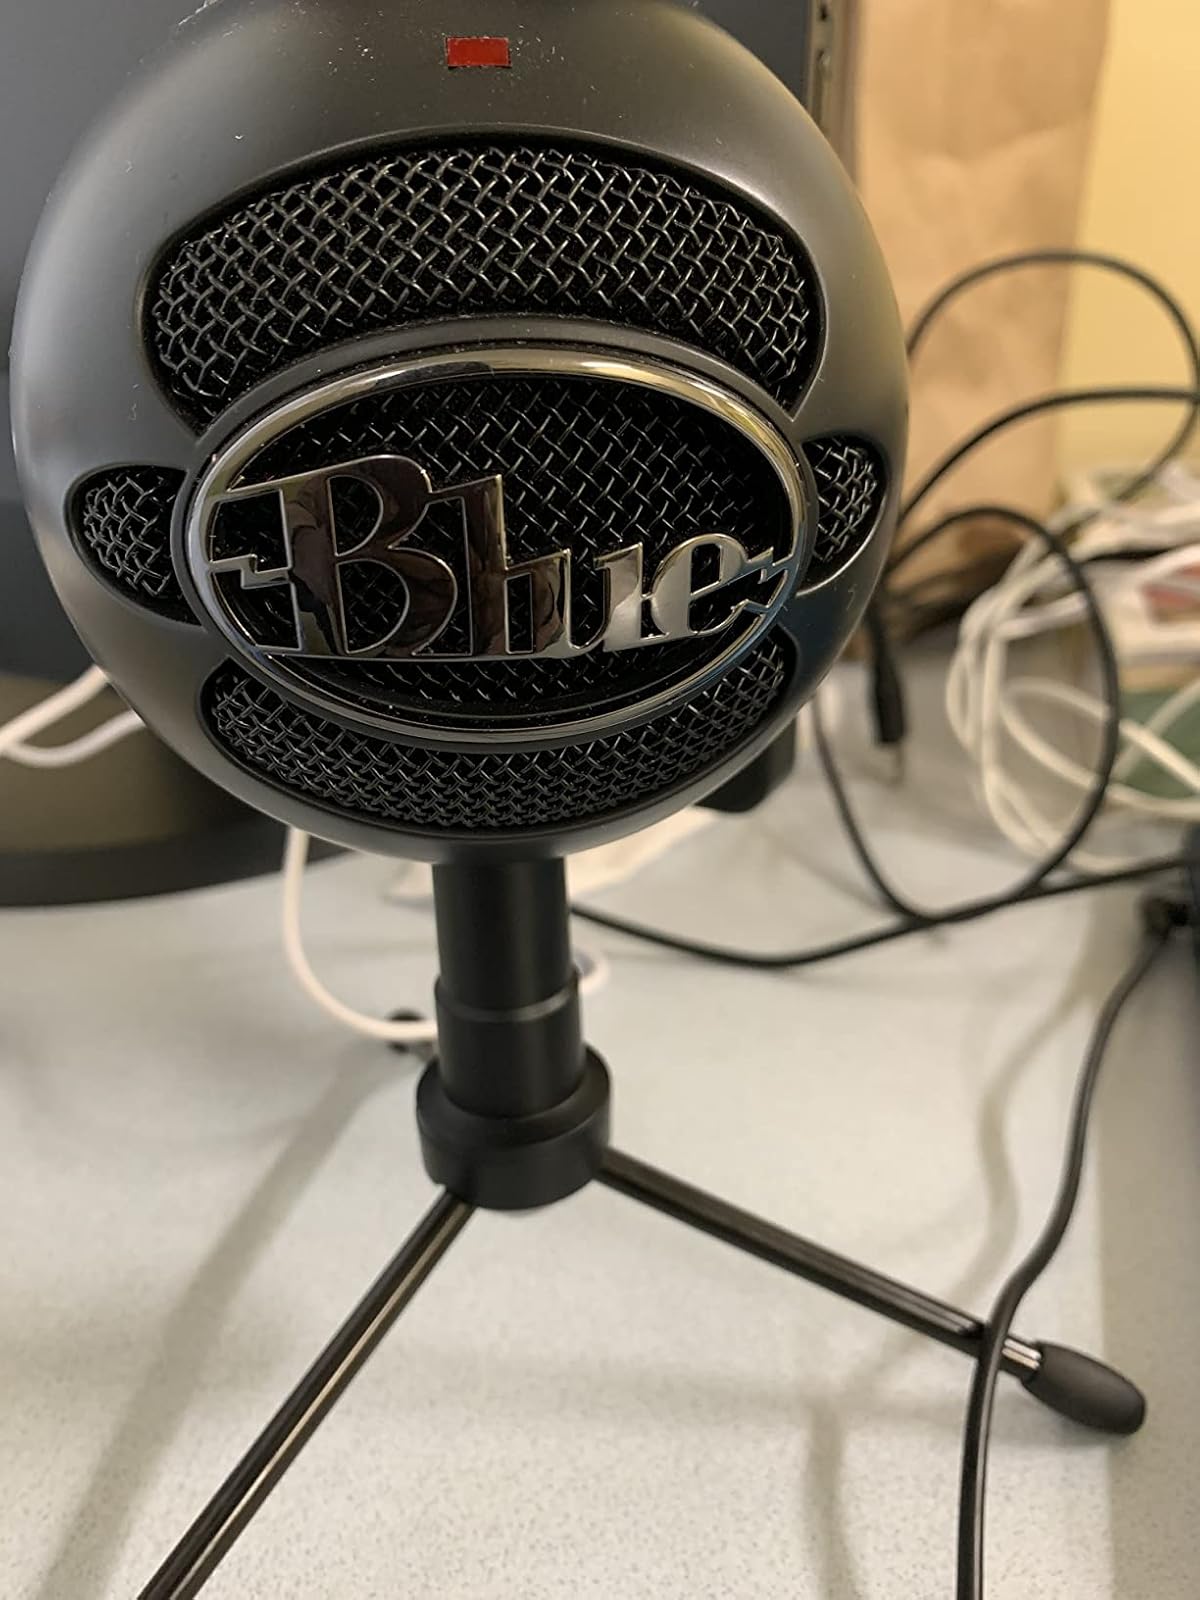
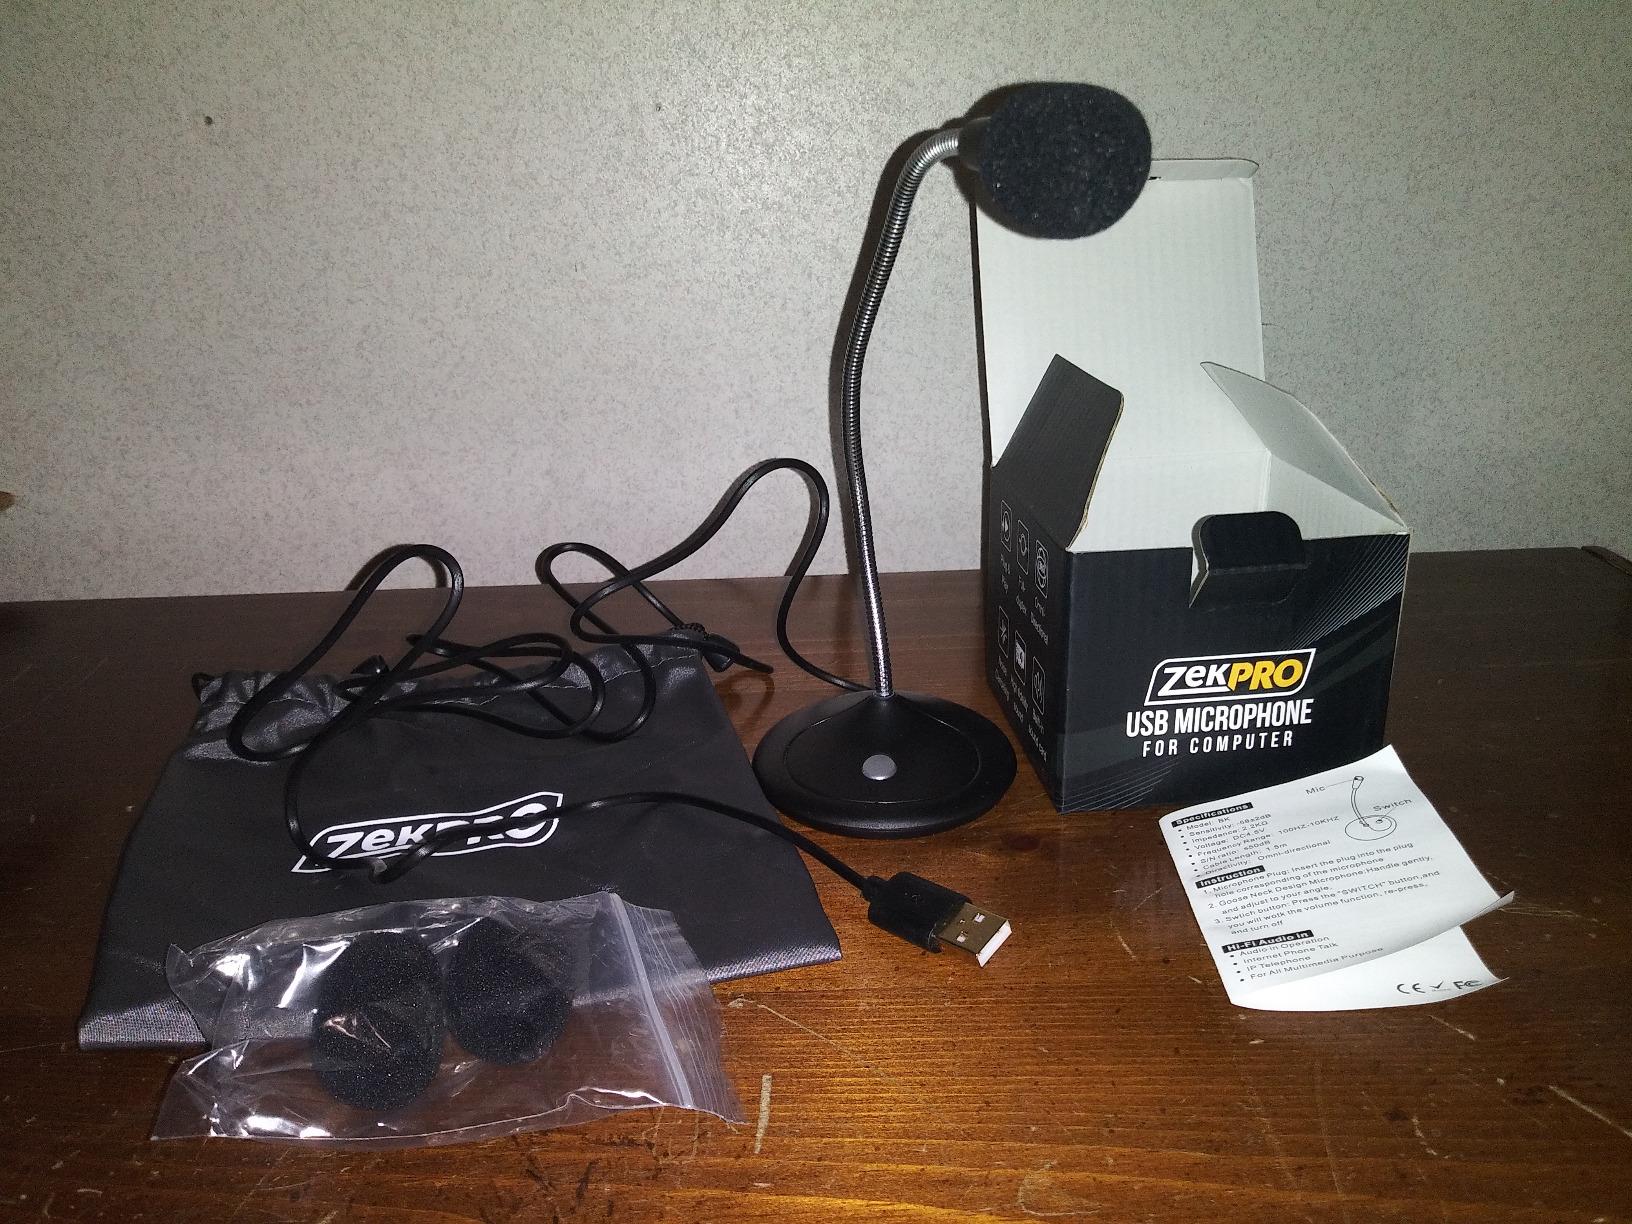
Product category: microphone
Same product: no